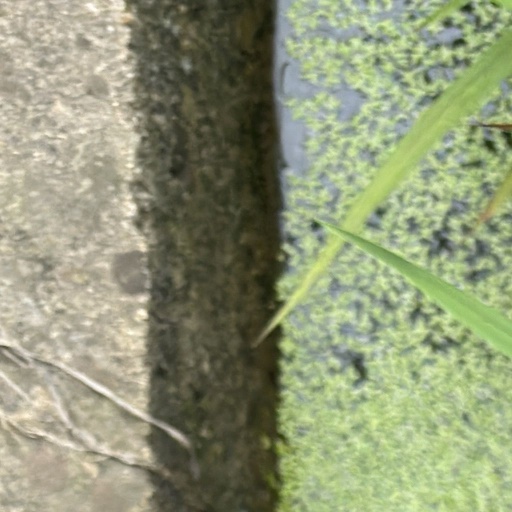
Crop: rice